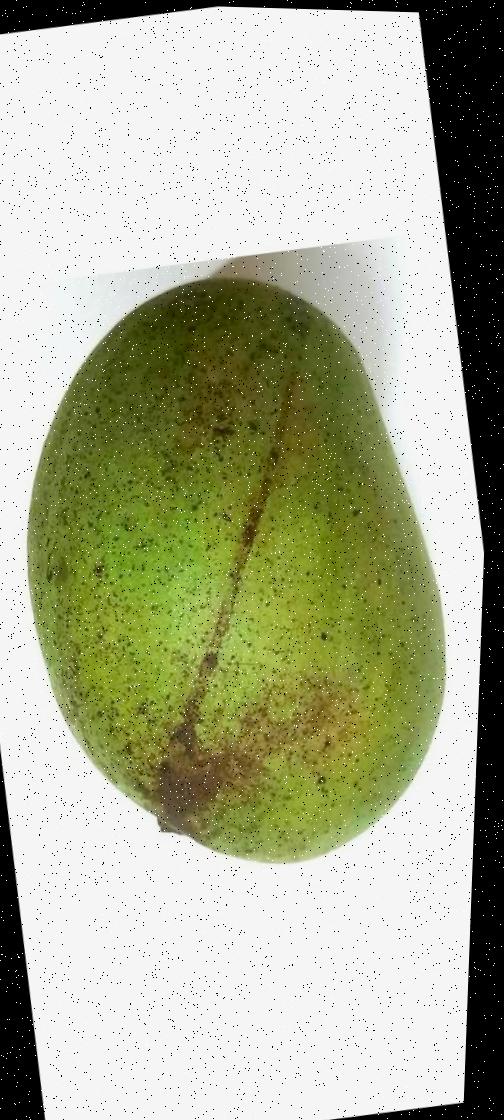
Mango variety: Shada